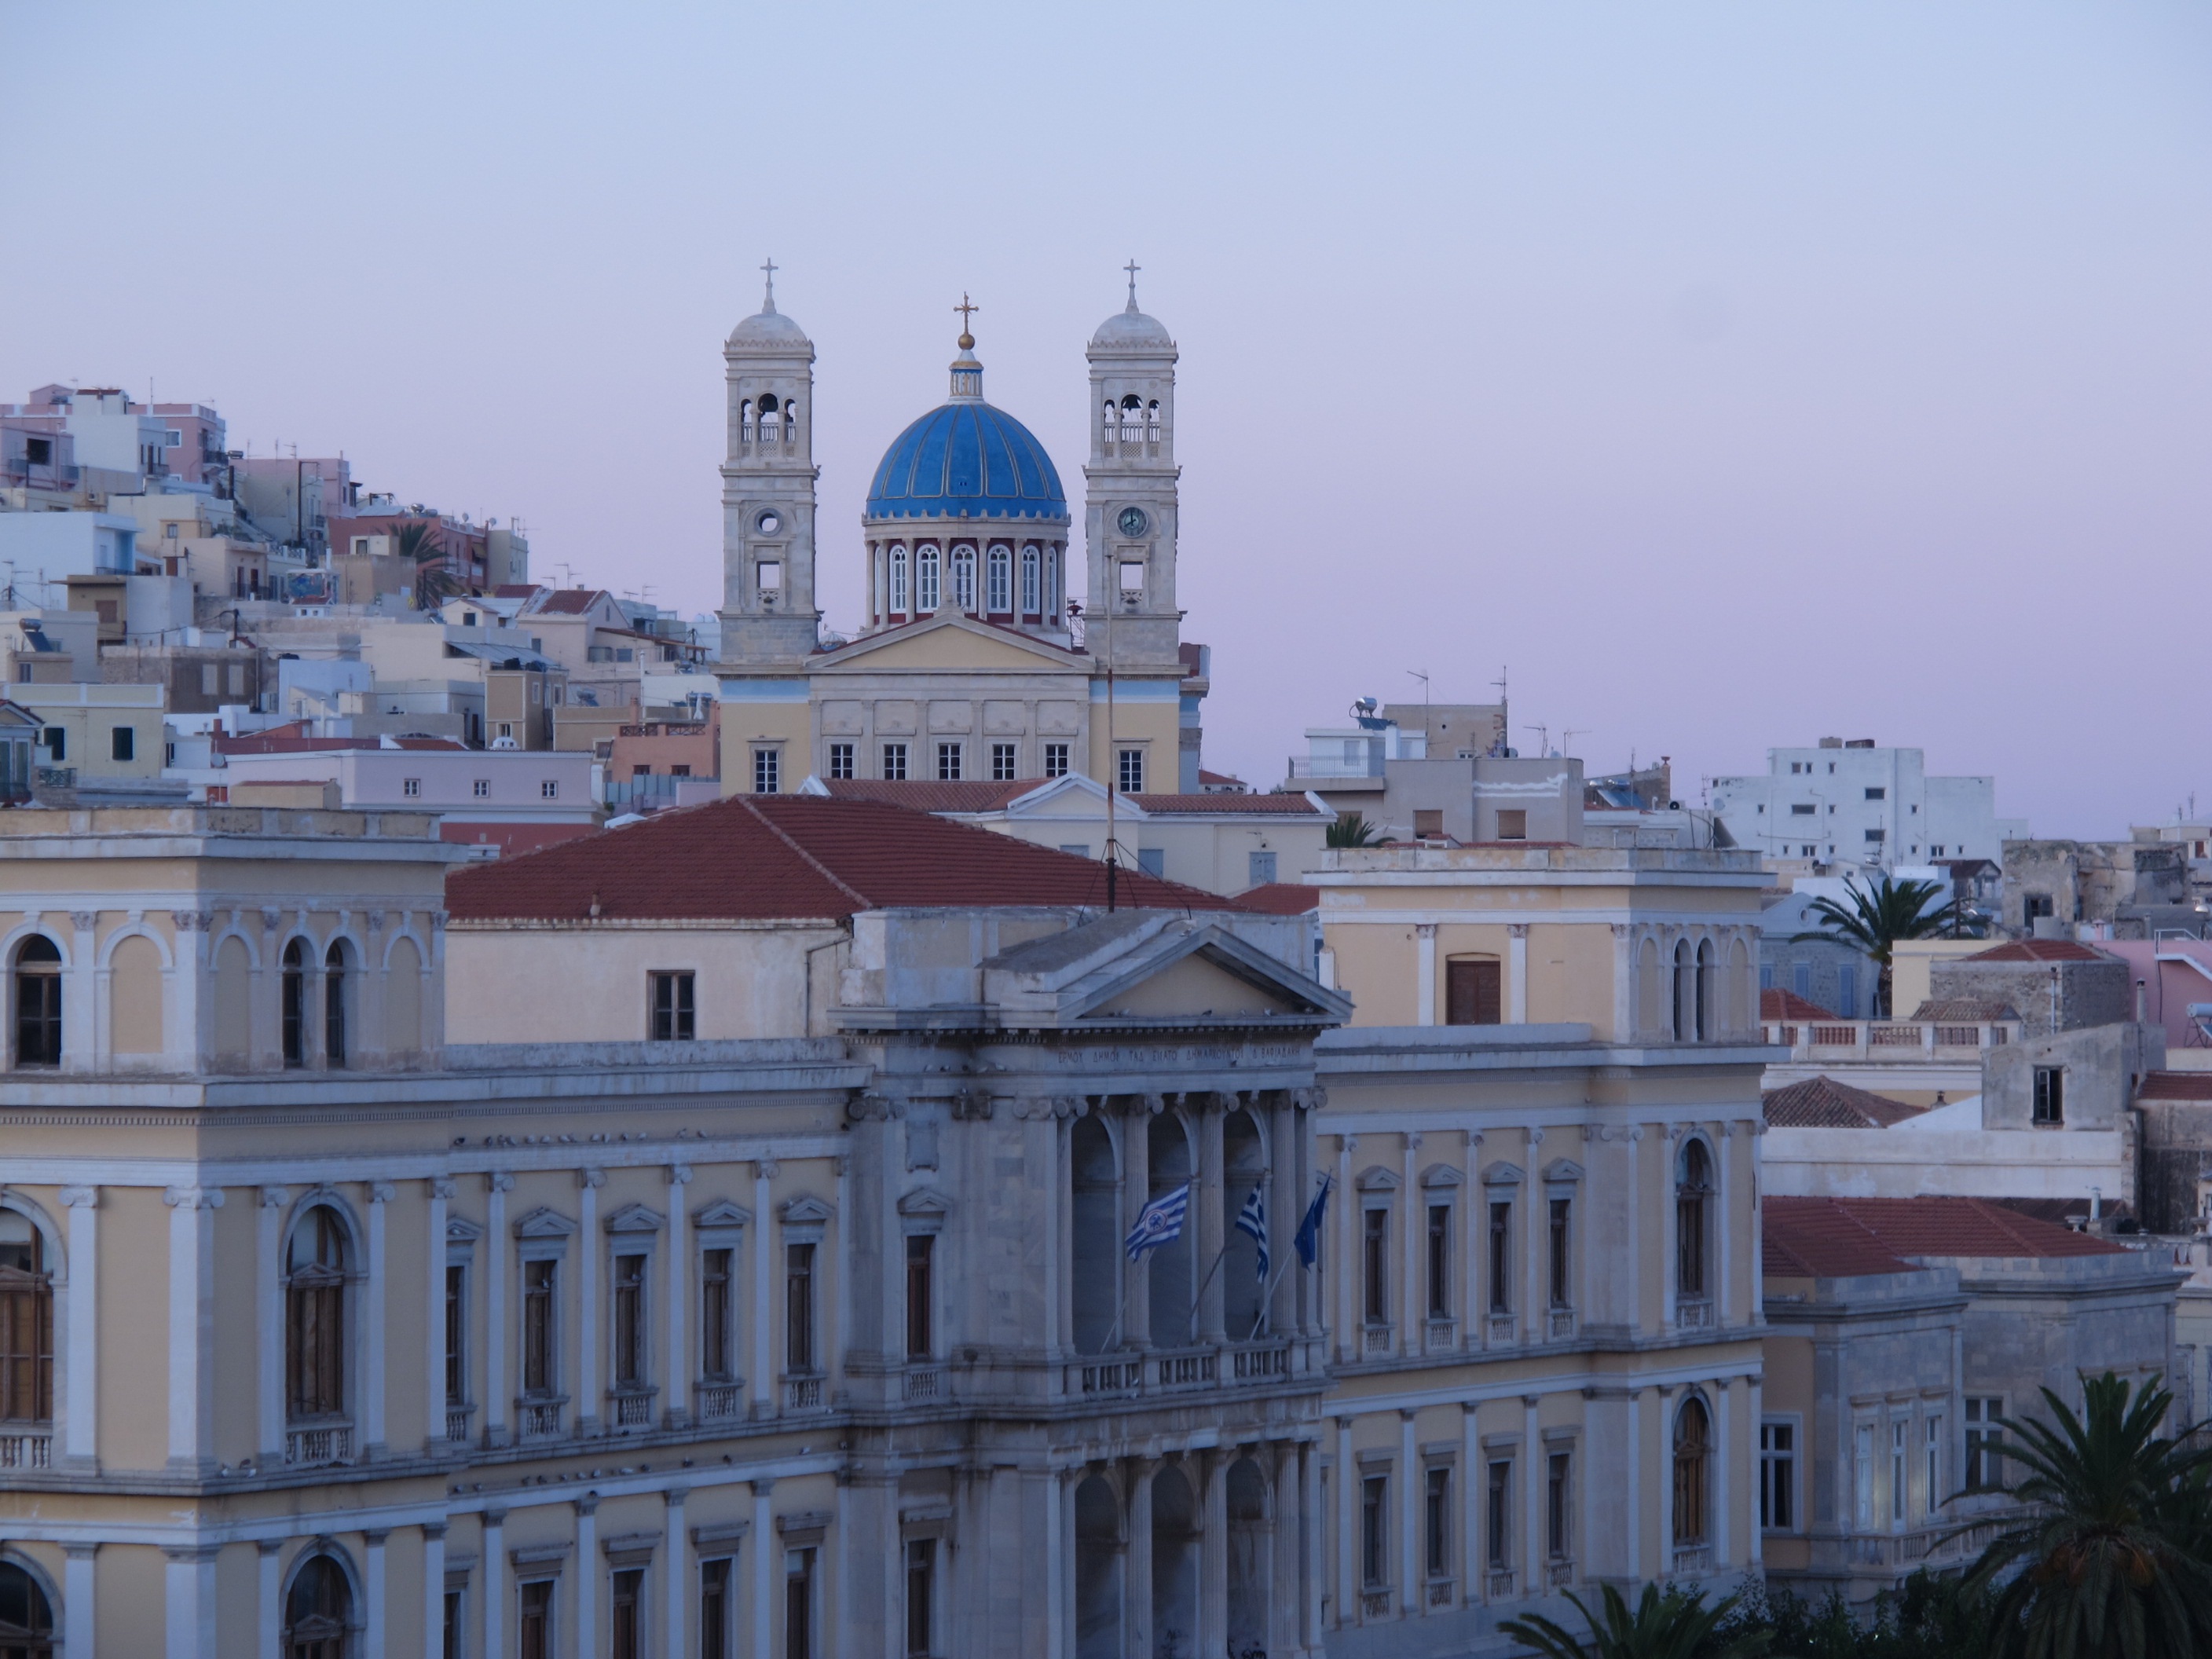
town, building, palace, old, city, cityscape, village, mediterranean, island, landmark, church, cathedral, place of worship, basilica, greek island, human settlement